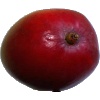
Label: red_mango